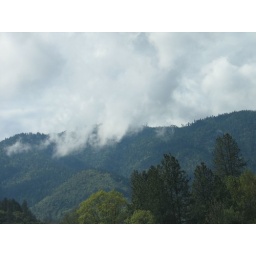
Mist over the mountains, taken from a car window riding down the freeway north of Medford, OR.